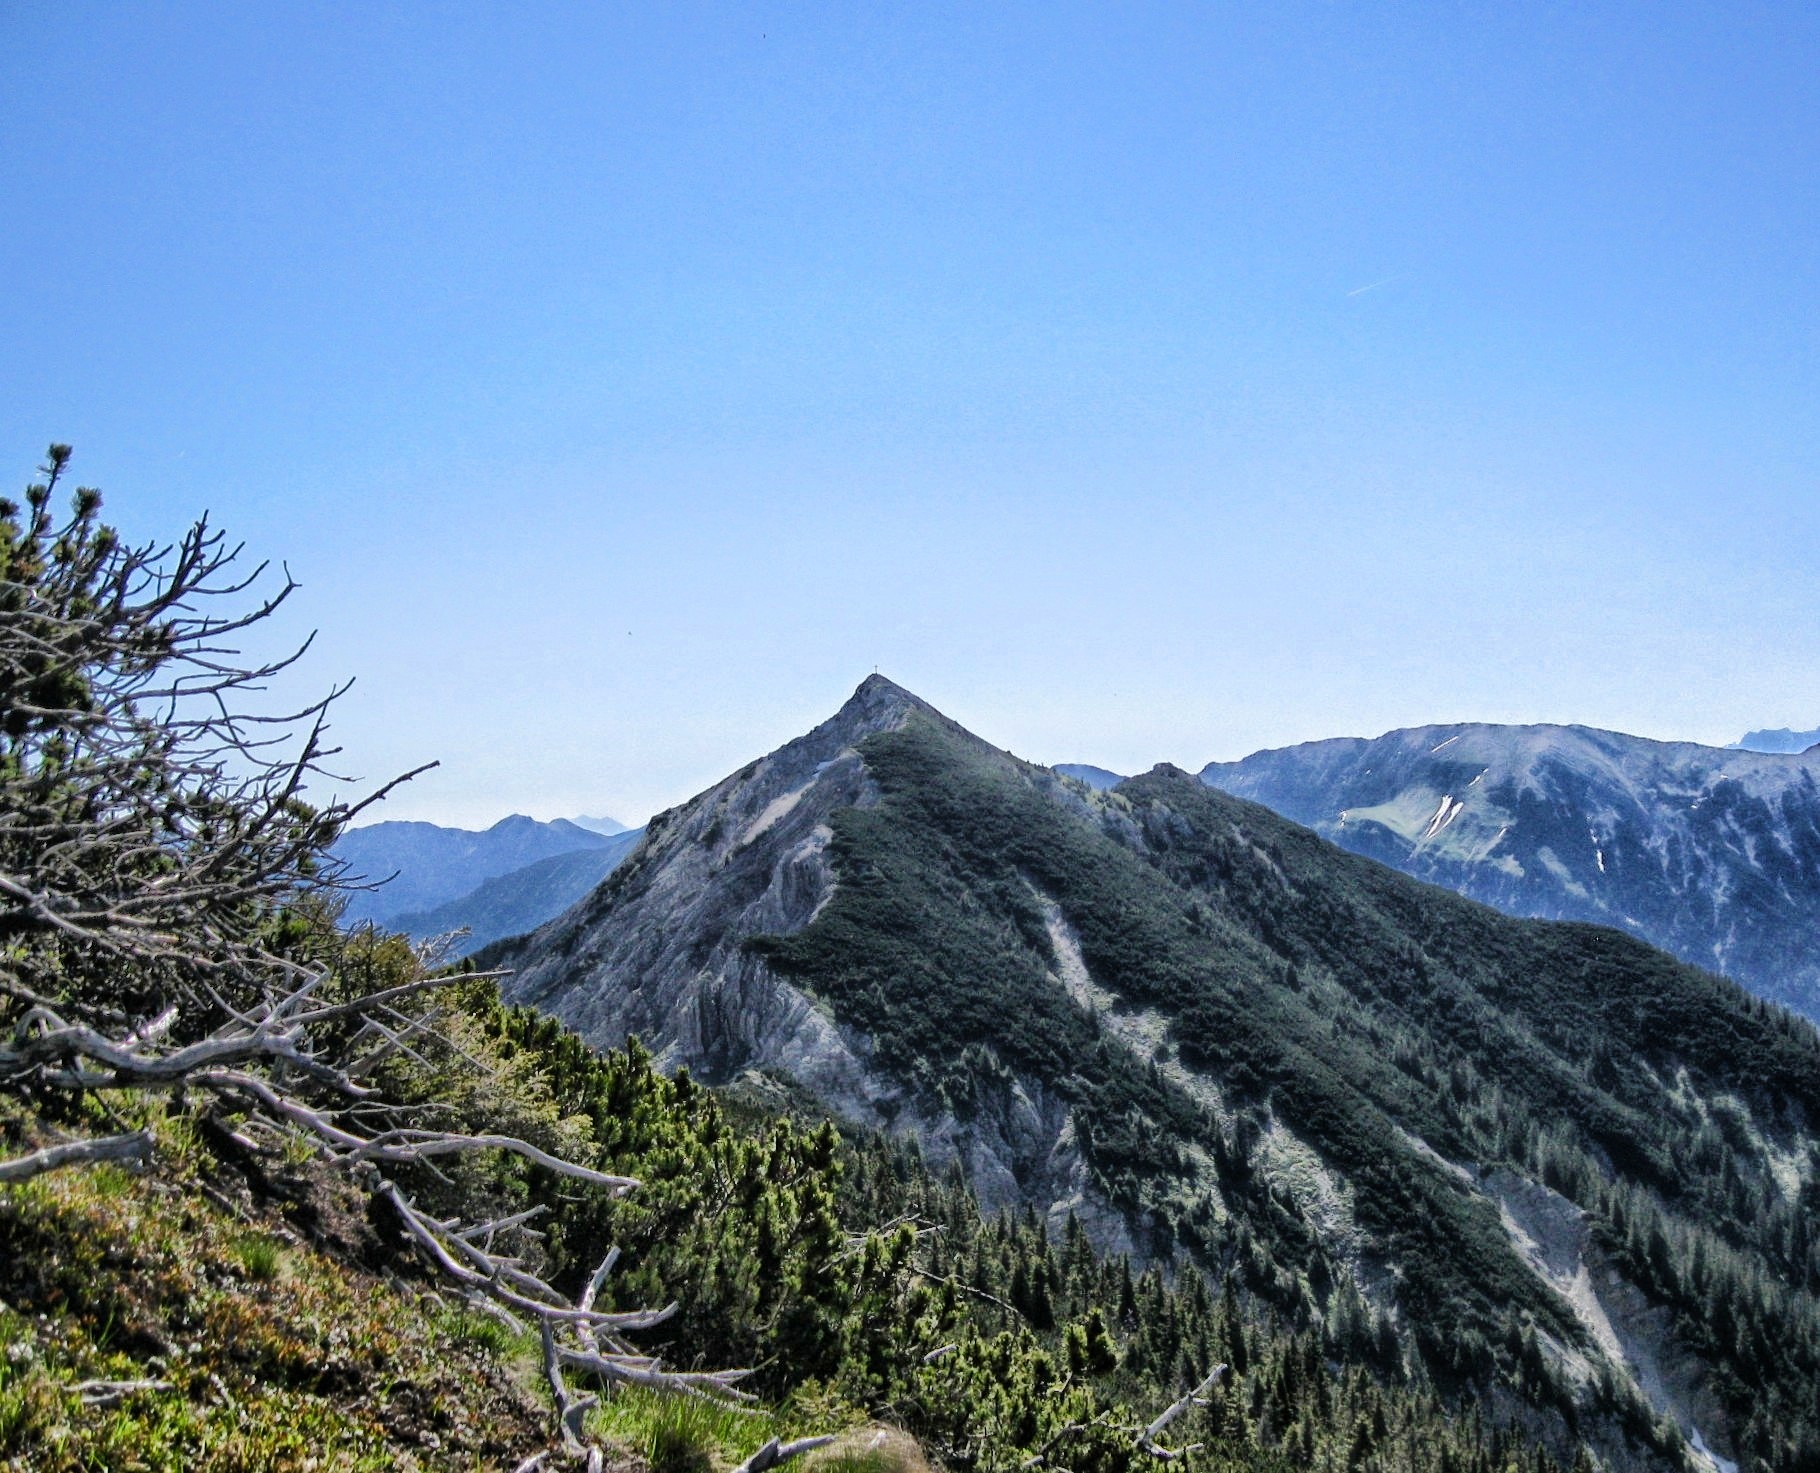
landscape, nature, forest, wilderness, walking, mountain, snow, sky, countryside, hill, adventure, valley, mountain range, country, summer, spring, scenic, highland, ridge, summit, trees, woods, outside, hdr, clouds, mountains, alps, plateau, germany, fell, ecosystem, landform, mountain pass, outdoor recreation, geographical feature, mountainous landforms